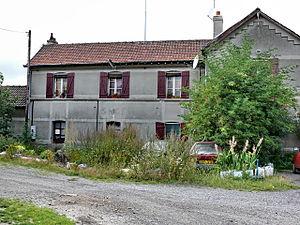
L'ancien bâtiment voyageurs désaffecté de la Gare de La Faloise (Somme - Picardie - France)
La gare de La Faloise est une gare ferroviaire française de la ligne de Paris-Nord à Lille, située sur le territoire de la commune de La Faloise, dans le département de la Somme, en région Hauts-de-France.